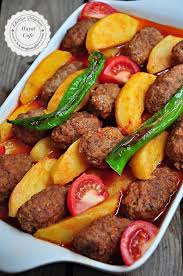
Yemek: izmir_kofte